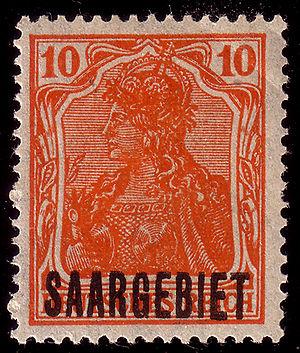
L’histoire philatélique de la Sarre est liée à l'histoire postale de l'Allemagne, et à celle de la France, au XIXᵉ siècle lors des conquêtes de Napoléon, et au XXᵉ siècle, à cause des conséquences des deux guerres mondiales.